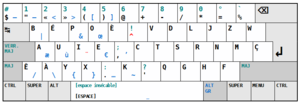
disposition du clavier BÉPO